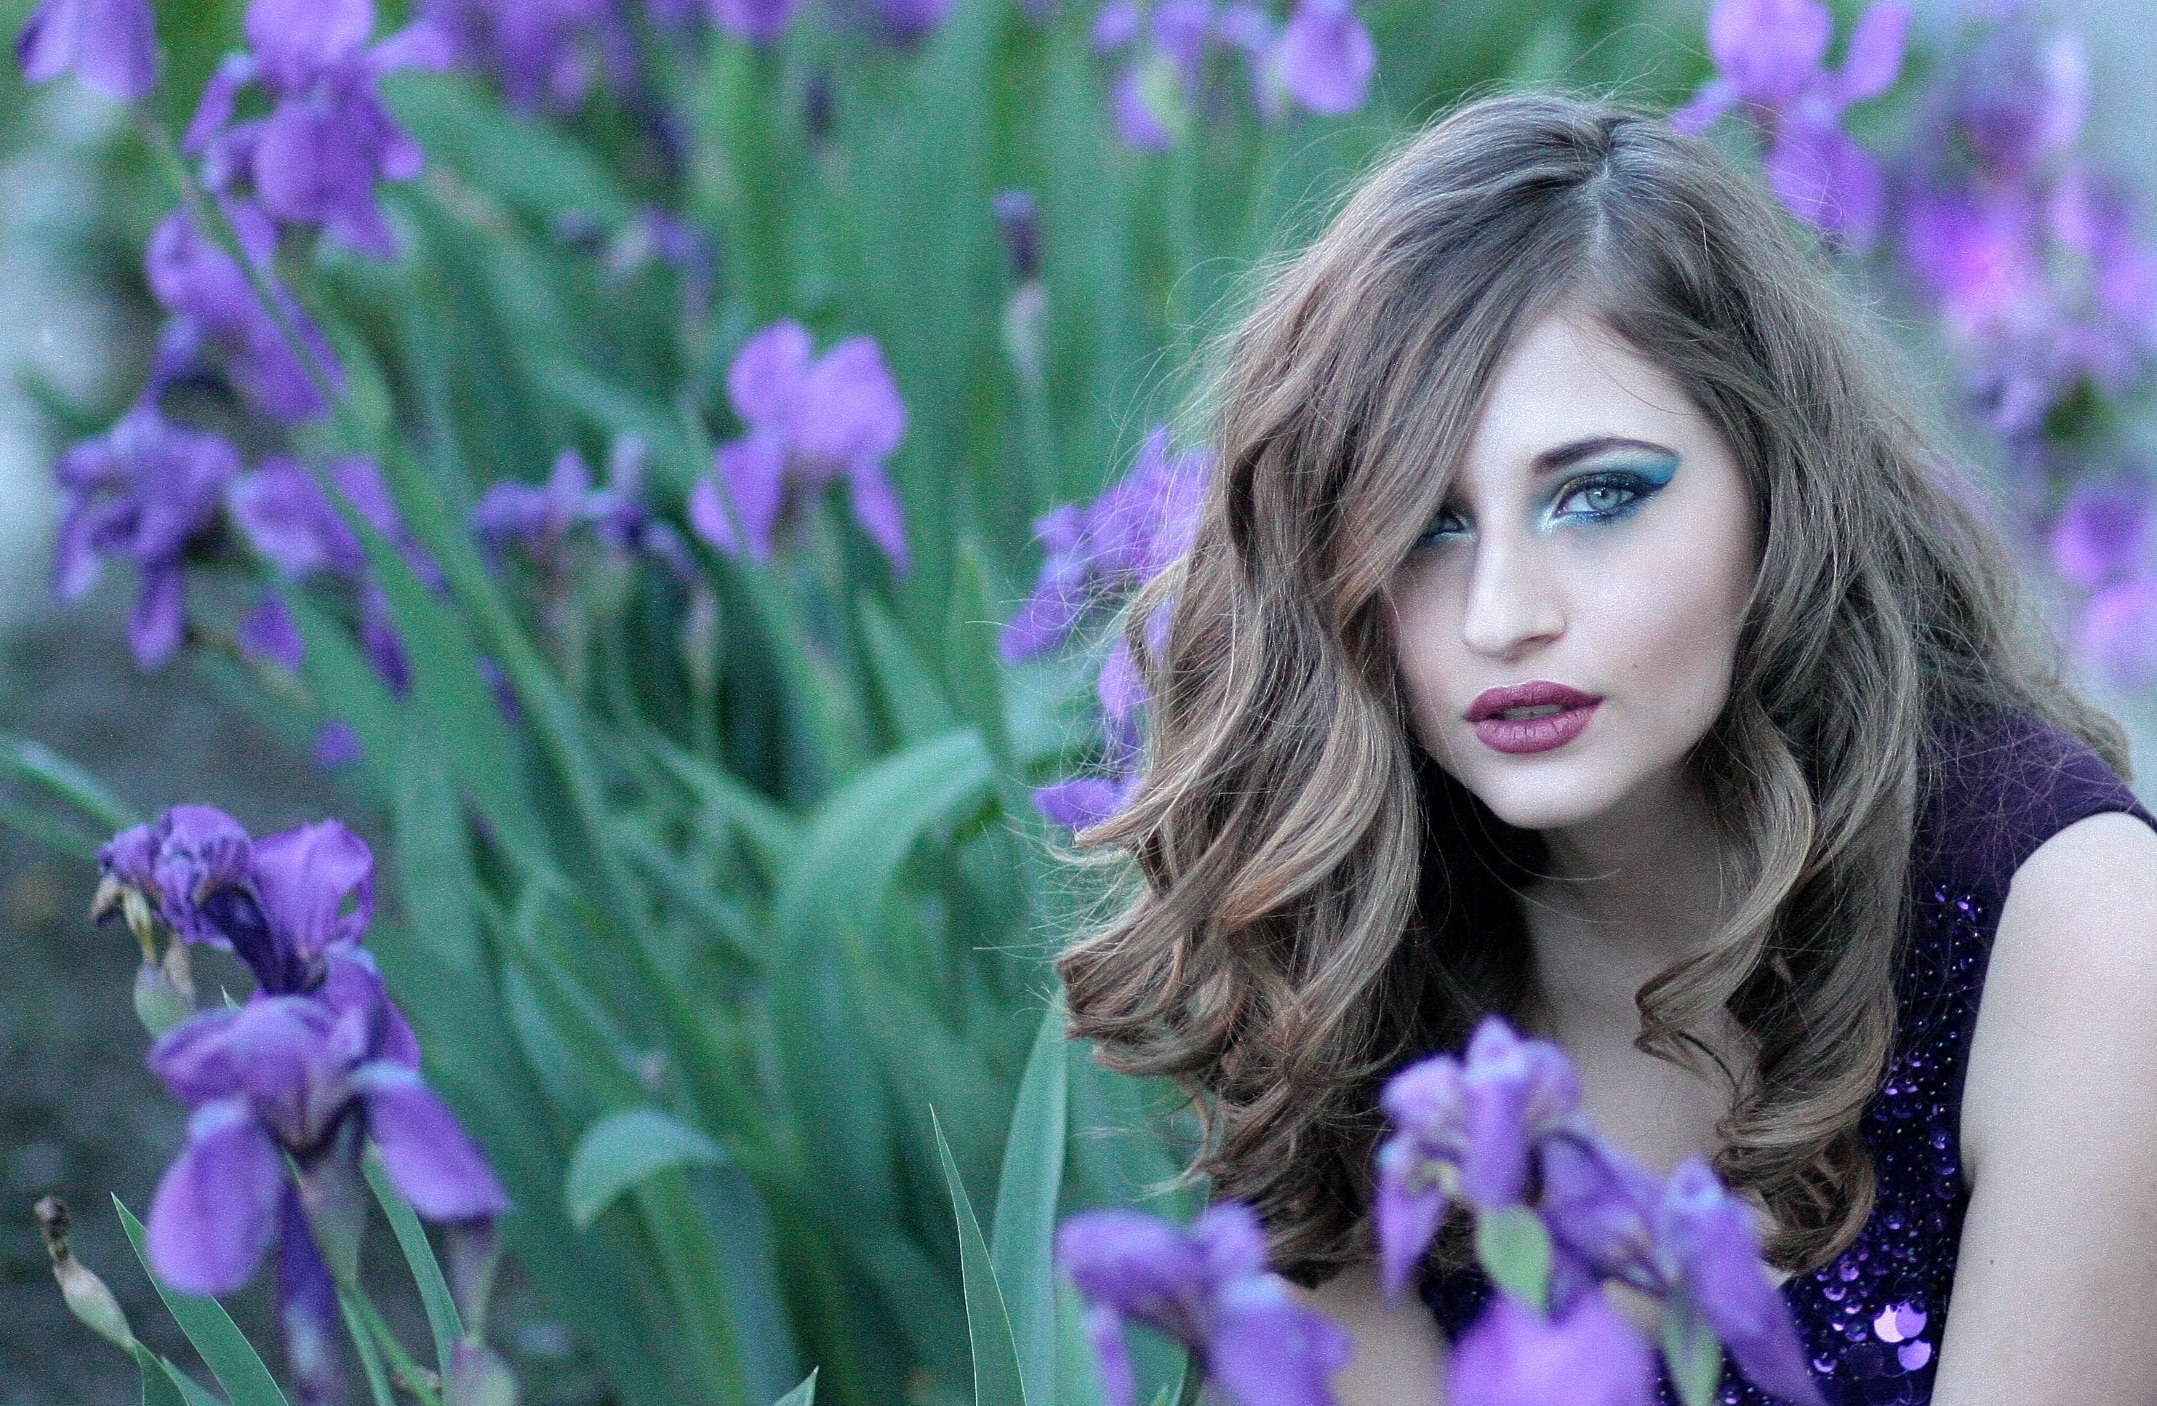
nature, plant, girl, flower, purple, spring, blonde, lavender, flowers, iris, eye, beauty, organ, flowering plant, mov, land plant